Ureteral cancer

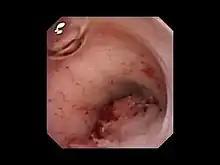
A cystoscope showing a tumor in the ureters. Here it threatens to completely cut off flow to the ureters.

Ureteral cancer is cancer of the ureters, muscular tubes that propel urine from the kidneys to the urinary bladder. It is also known as ureter cancer, renal pelvic cancer, and rarely ureteric cancer or uretal cancer. Cancer in this location is rare. Ureteral cancer becomes more likely in older adults, usually ages 70–80, who have previously been diagnosed with bladder cancer.